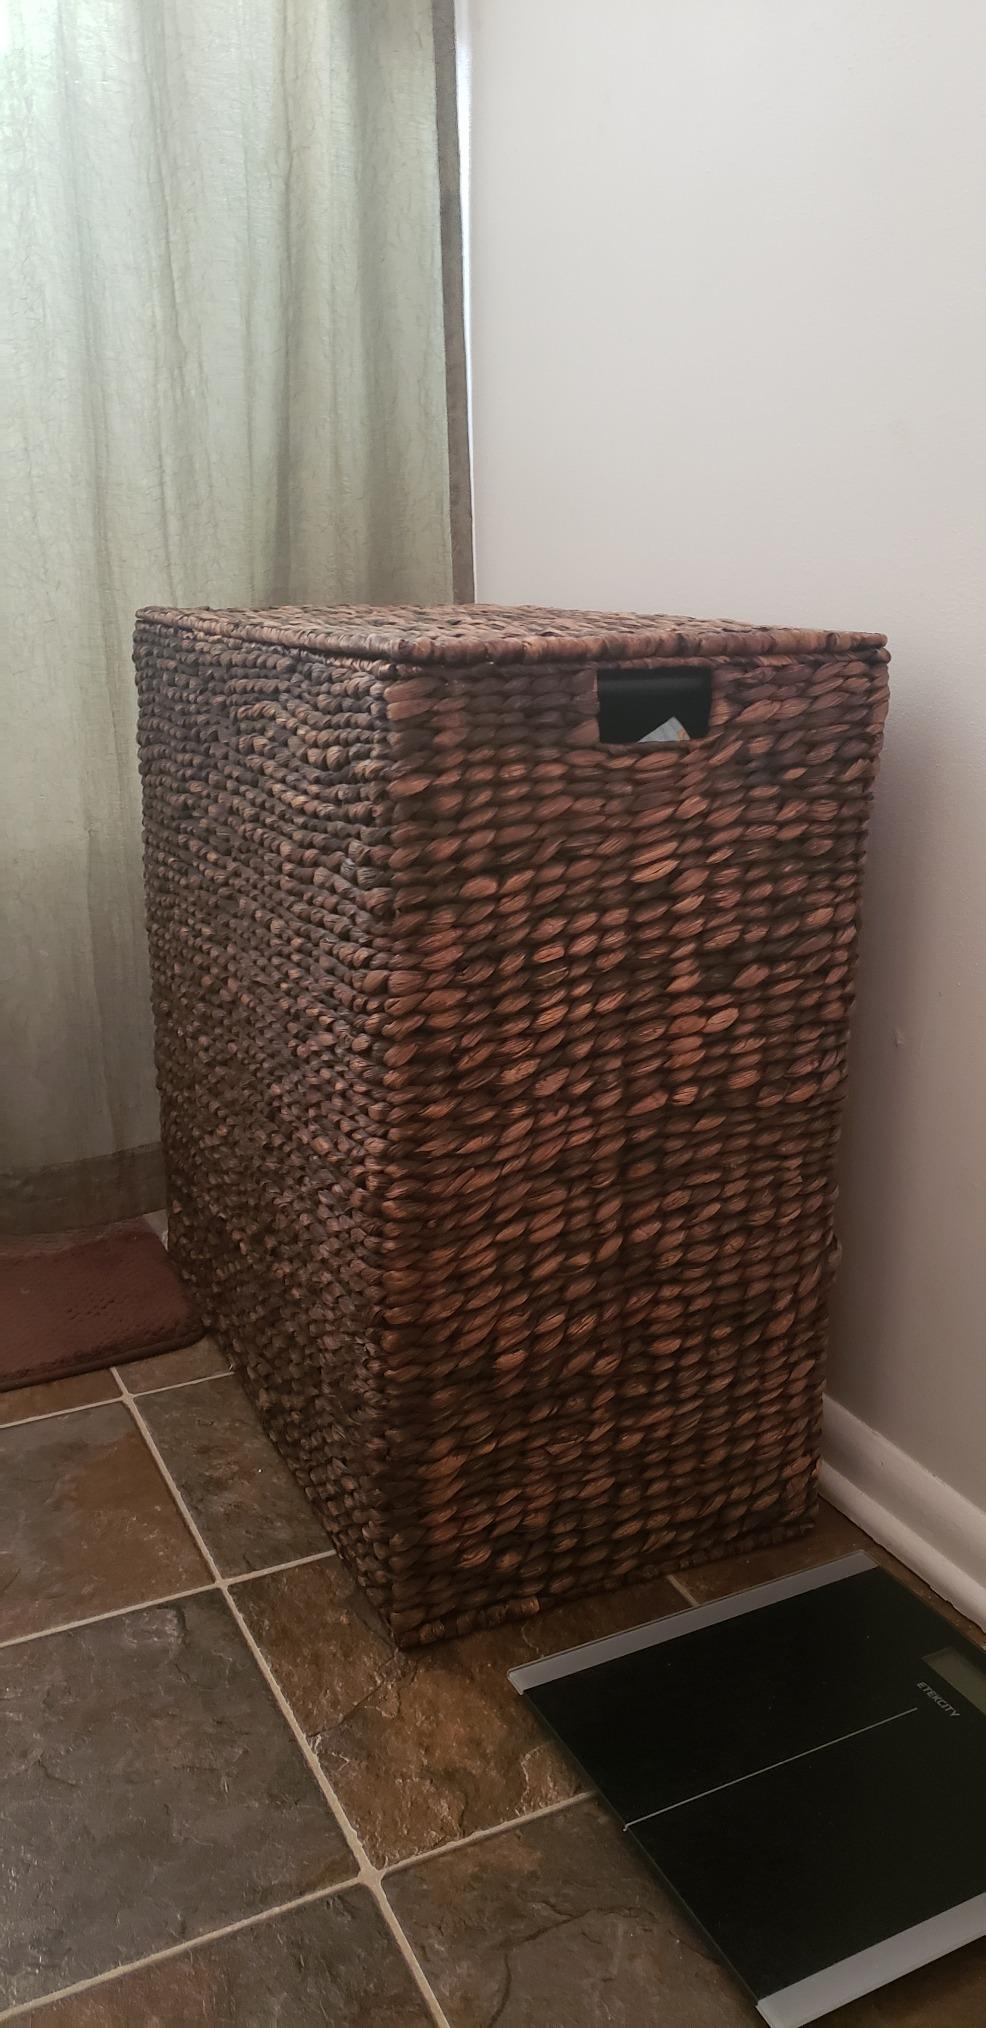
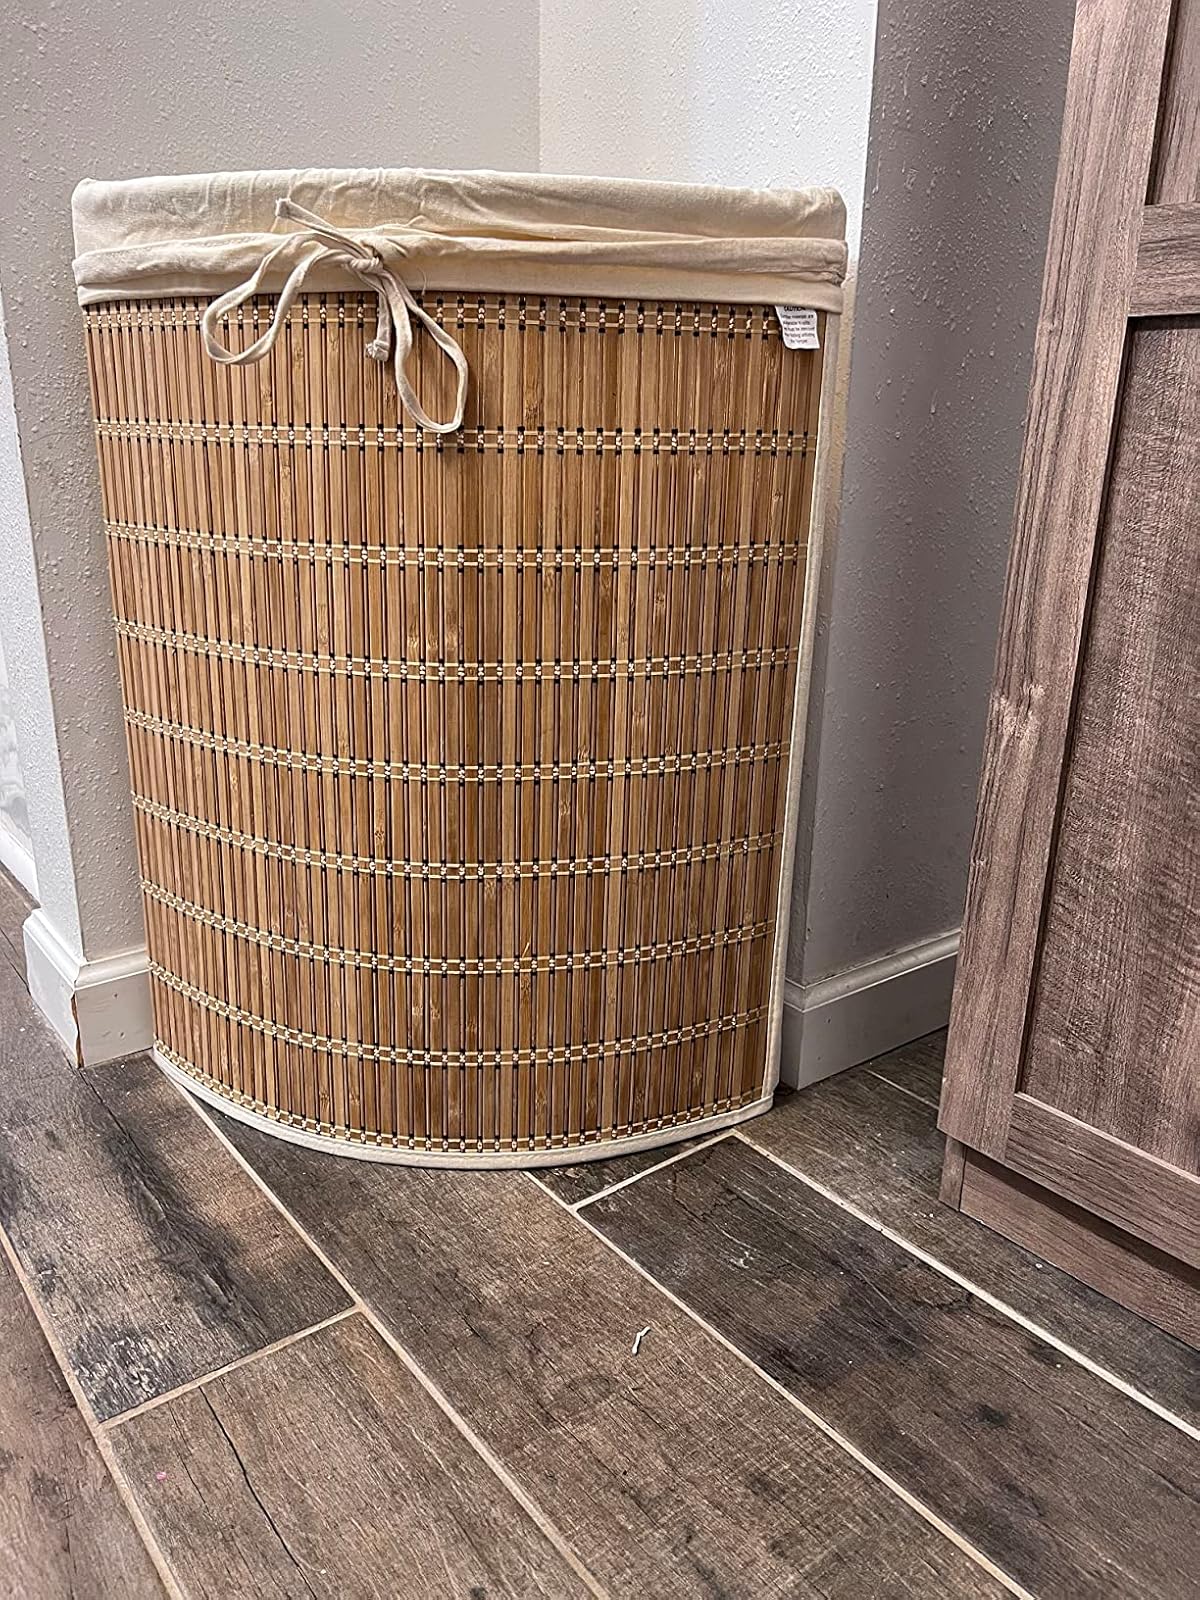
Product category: items_hamper
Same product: no